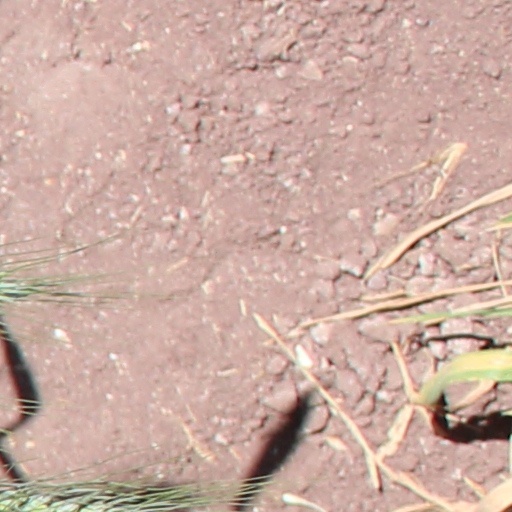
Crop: wheat